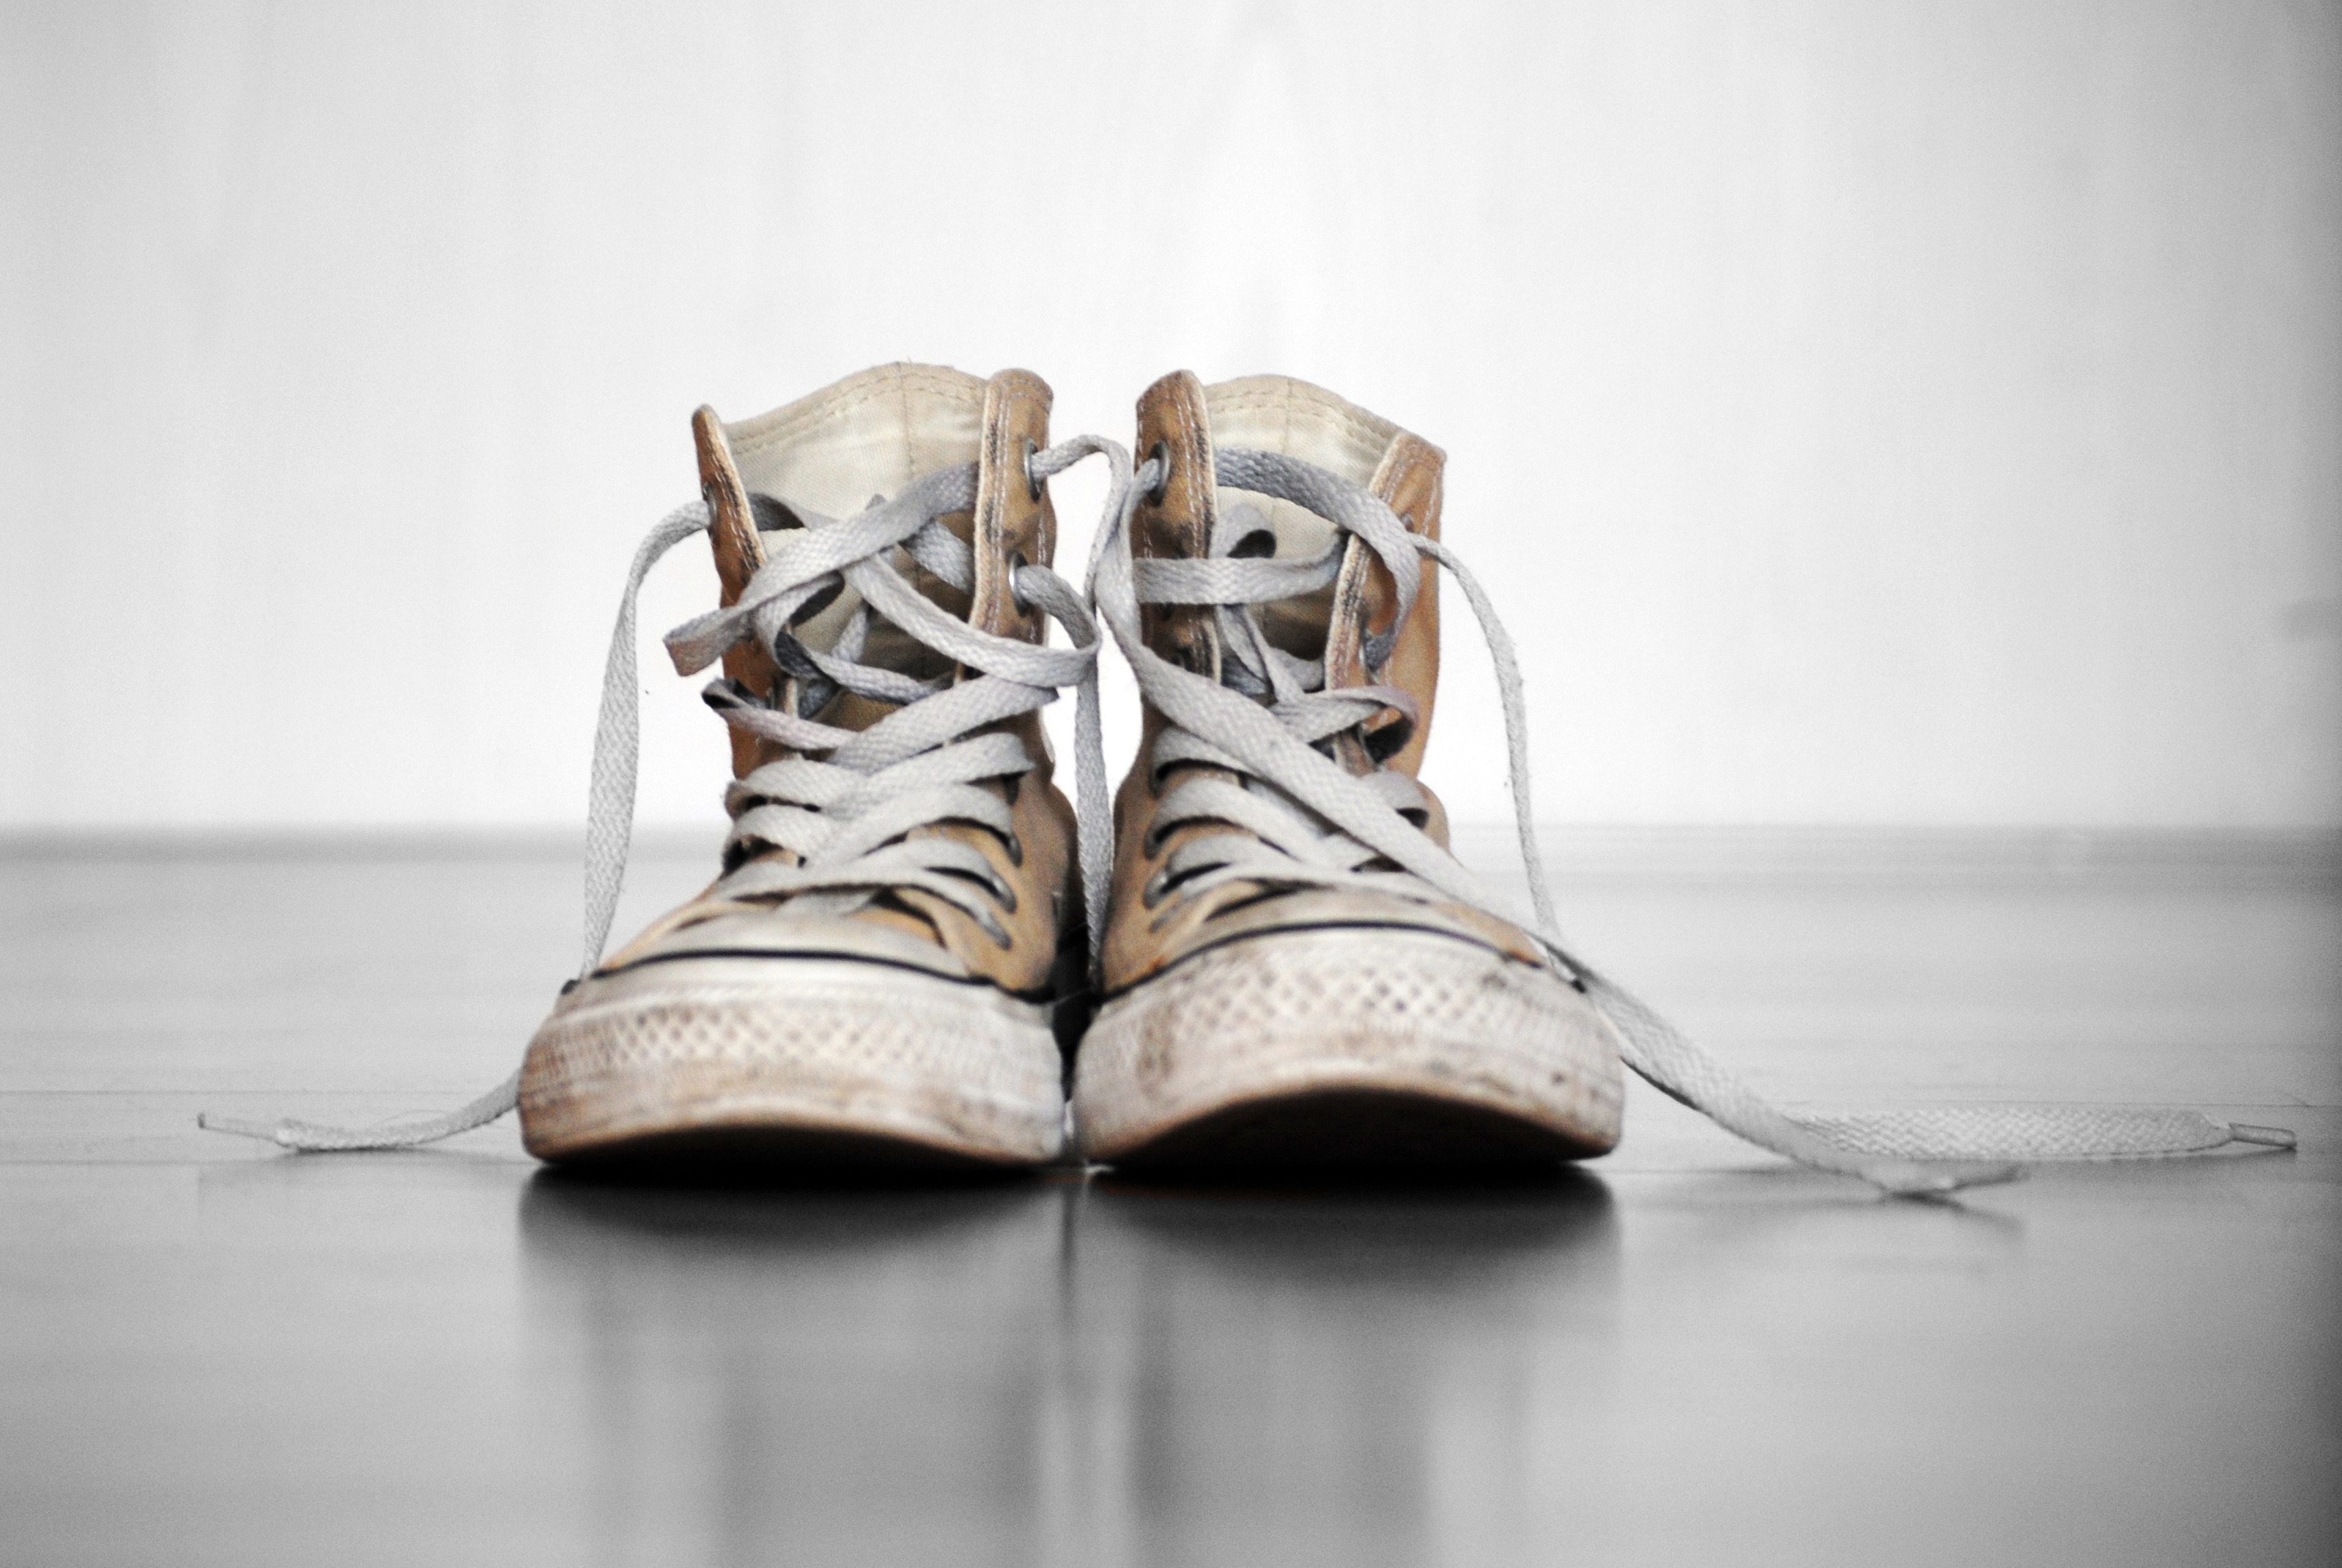
shoe, black and white, white, photography, sneaker, spring, black, monochrome, shoelace, shoes, sneakers, converse, footwear, monochrome photography, chuck's, cloth shoes